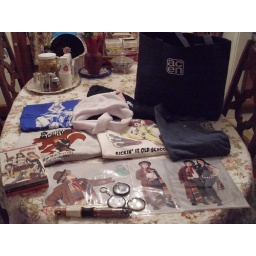
I'm missing my cute foam magnets from AA &amp;amp; my Acen water bottle in this photo.